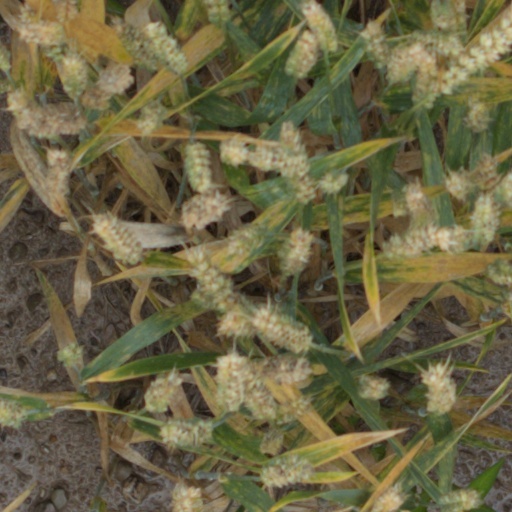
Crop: wheat